Merovingian illumination

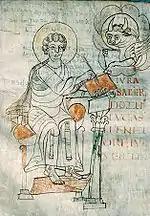
Representation of Luke the apostle with his symbolism

With a few exceptions, the precise localization of the place of production of the Merovingian manuscripts is not guaranteed and is sometimes called into question.